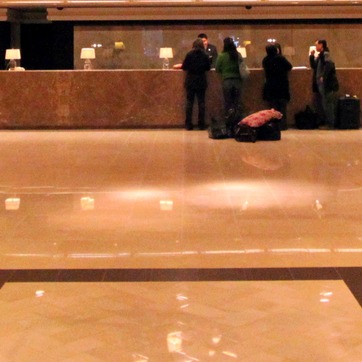
Material: polishedstone